Gherla

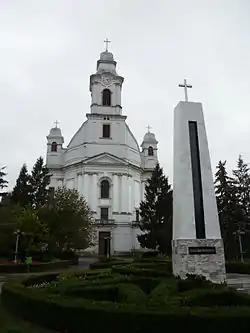
Armenian Catholic Cathedral

A clay tablet containing a fragmentary Old Persian cuneiform of the Achaemenid king Darius I was found at Gherla in 1937. It may be connected to Darius I's epigraphic activities in relation to his Scythian campaign of 513 BC as reported by Herodotus.